Potteries derby

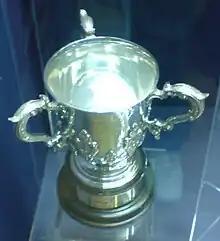
The League Cup trophy, won by Stoke City in 1972.

Hundreds of players have spent time with both Port Vale and Stoke City, particularly those active before the 1930s when it was relatively uncommon for a player to leave their local area. Prominent players of this period include Tommy Clare, who represented England during his time at Stoke, though would both start and end his professional career at Vale. Other important names include that of Arthur Bridgett (another England international), Billy Heames (208 league appearances for Vale), Tom Holford (another England international, who would also manage Vale after 248 league appearances for Stoke) and Wilf Kirkham (Vale's all-time top goalscorer). After the Second World War, however, legendary Stoke players such as Alan Bloor, Jimmy Greenhoff and Eric Skeels spent the tail ends of their careers at Vale, whilst Stanley Matthews and Freddie Steele had contrasting fortunes as managers at the Vale. Chamberlain brothers, Mark and Neville went from Vale to Stoke in the 1980s, with Mark responding to being asked if the move led to his friends reacted negatively to the switch by saying "No not really. Mind you I wouldn't, I didn't really have any mates."